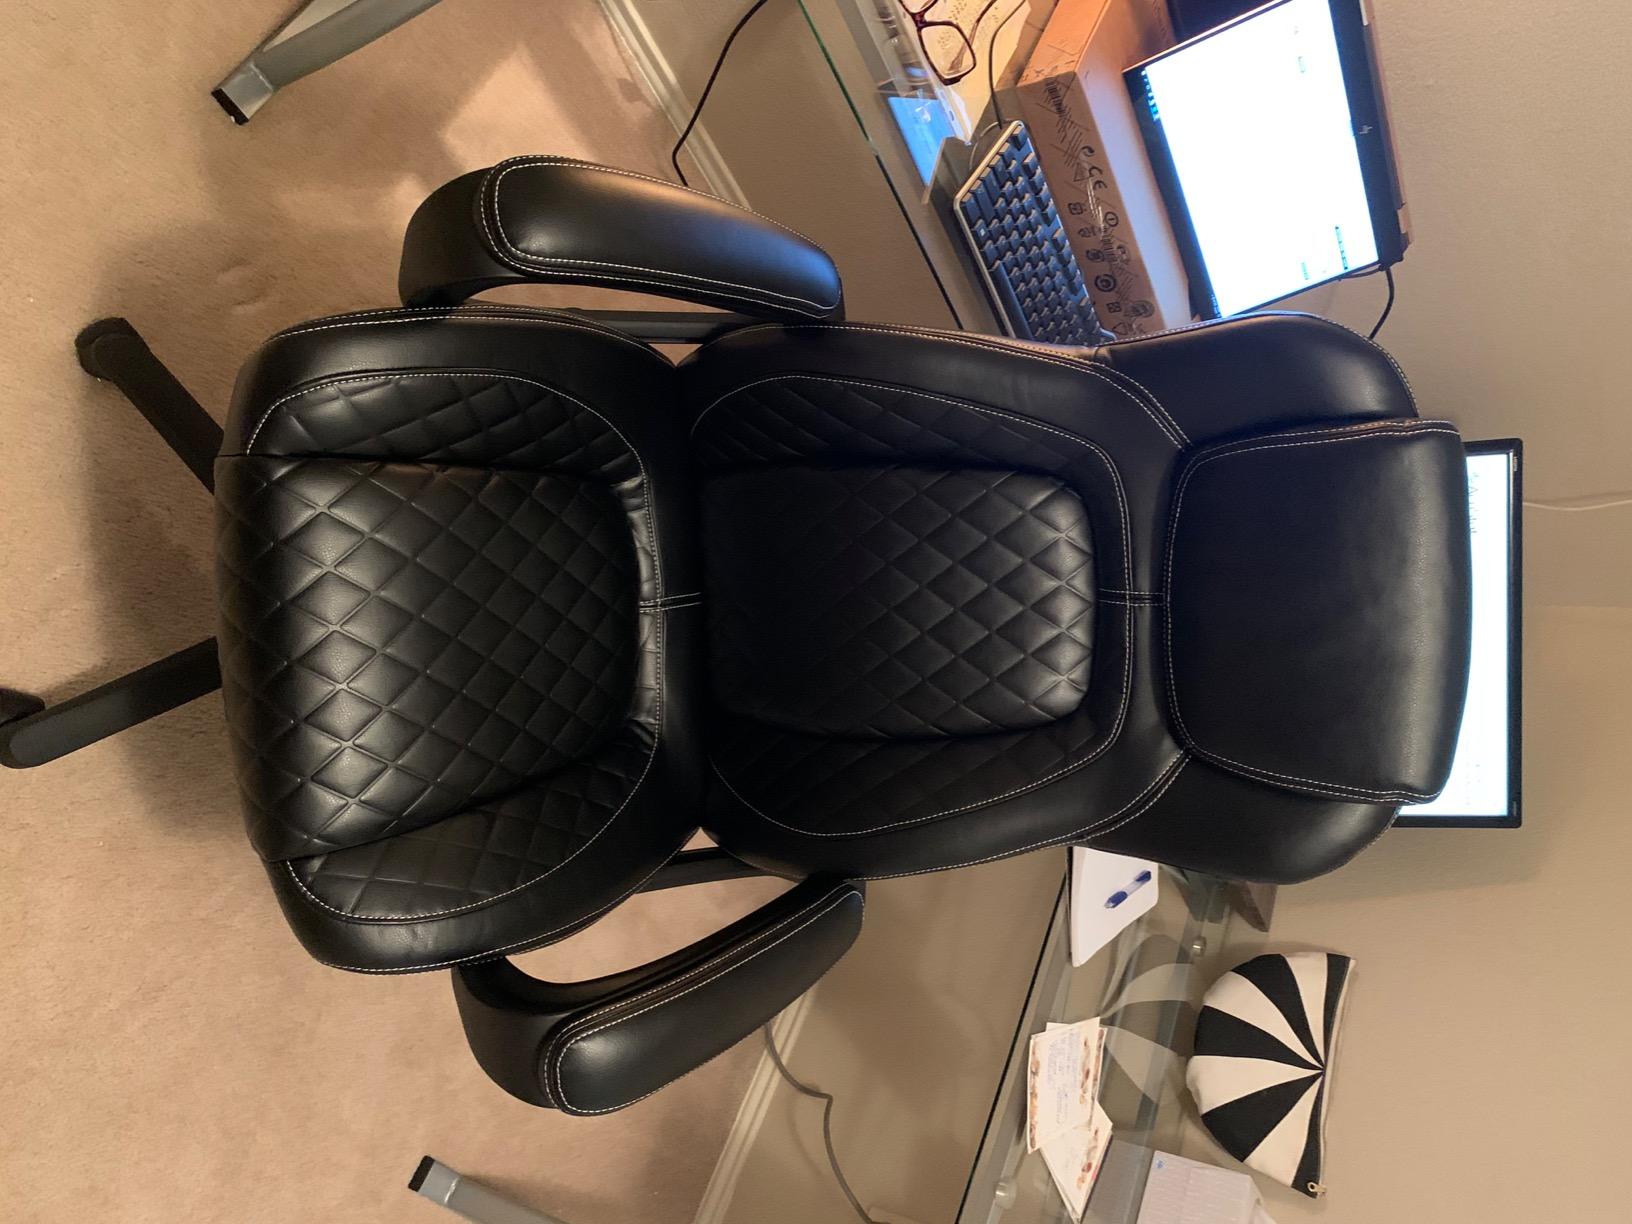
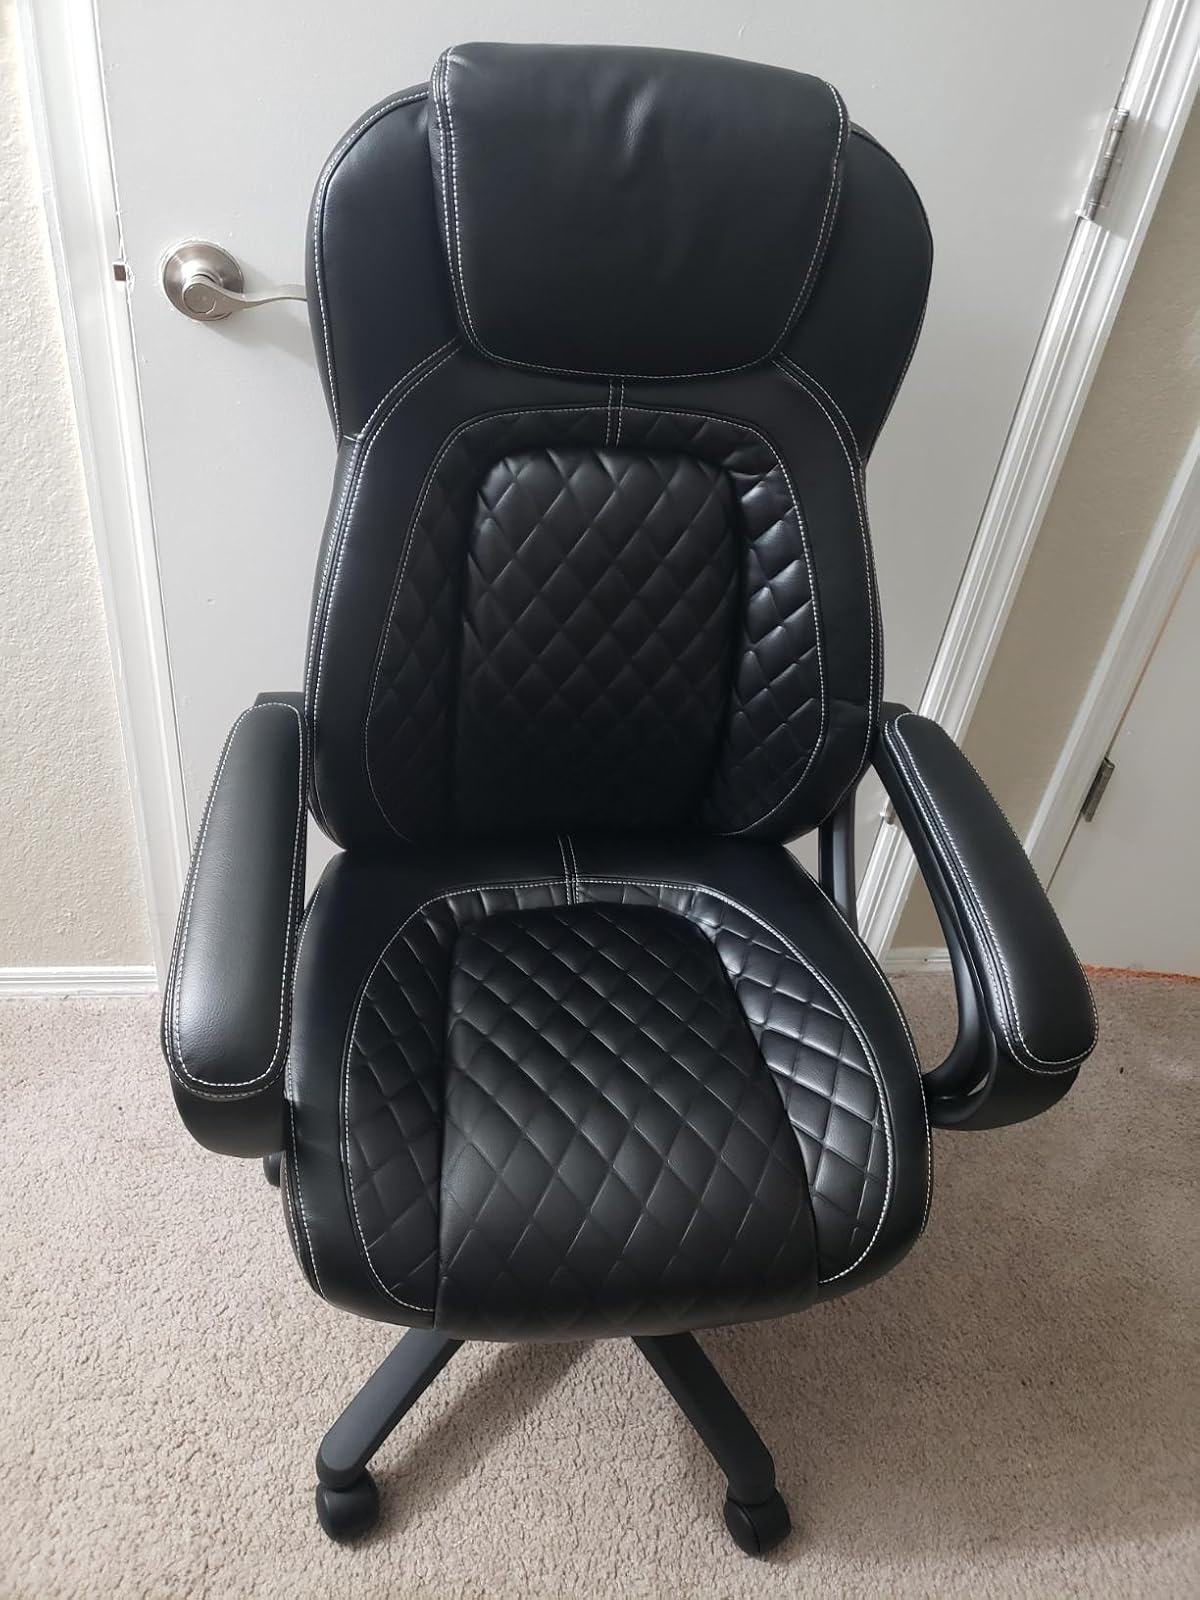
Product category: items_chair
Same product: yes